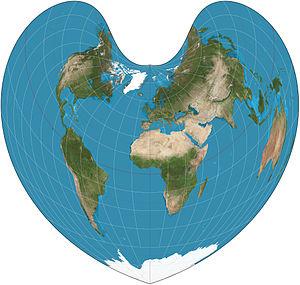
Cette liste recense différentes méthodes de projection cartographique.